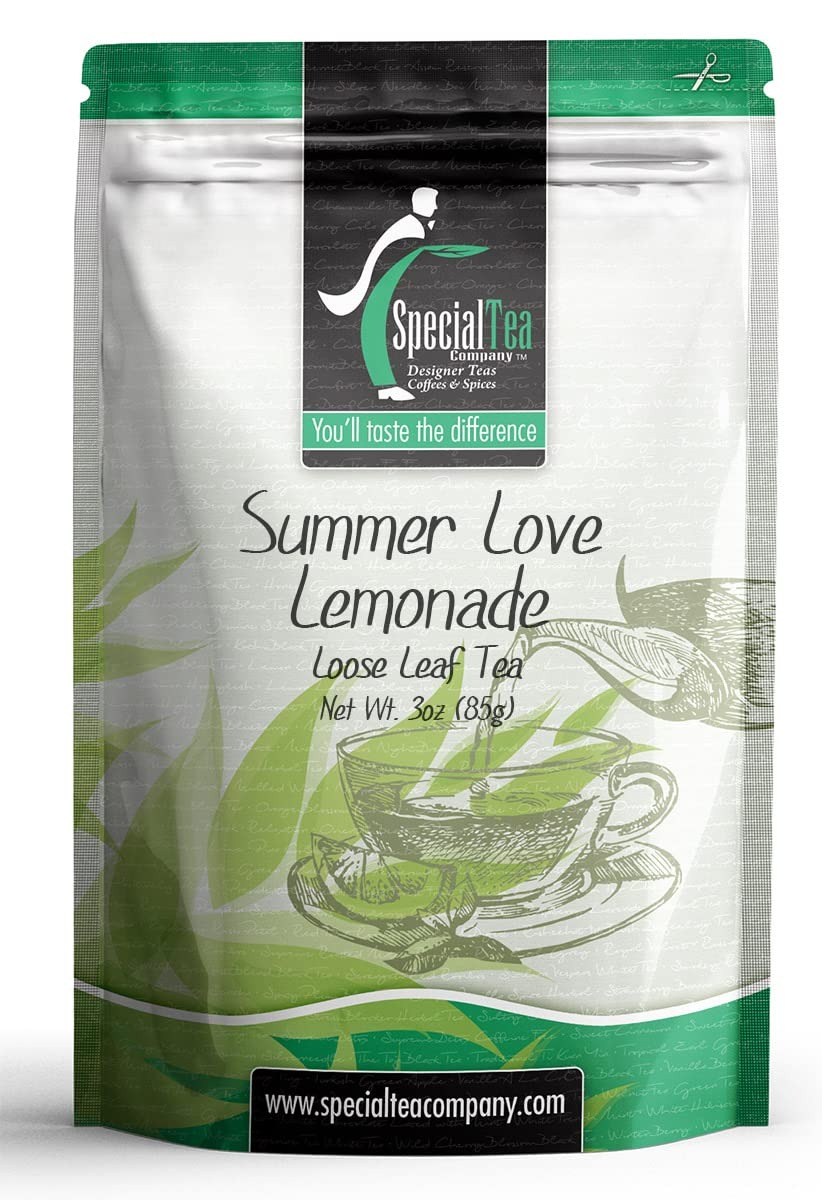
Item Name: Special Tea Company Summer Love Lemonade Black Tea, 3 oz
Bullet Point 1: BLACK TEA: Black teas are fully oxidized teas and offer a rich robust strong cup. Black is by far the most popular tea in the world. In the US, it accounts for about 80% of the tea consumed.
Bullet Point 2: FLAVOR: Black tea is a type of tea that is more oxidized than oolong, white and green teas. Black tea is generally stronger in flavor than other teas with notes that range from earthy, molasses, malty, vine fruit, smoky, leather, and mineral.
Bullet Point 3: CAFFEINE LEVEL: Black tea characteristically has the most caffeine of all the tea types. One of the reasons for this is a longer infusion time, but also due to the longer oxidation time and final firing production step.
Bullet Point 4: REAL LOOSE LEAF TEA: Loose leaf tea is a healthier purer way to drink tea. Our 1 oz. sample brews about 10 cups of tea.
Bullet Point 5: REAL LOOSE LEAF TEA IN BAGS: Loose leaf tea is a healthier purer way to drink tea, we gently breakup our loose leaf teas for use in eco-friendly tea bags to help retain full flavor.
Bullet Point 6: PREMIUM LOOSE LEAF TEA: Premium tea leaves have all their essential oils intact, so the flavor, quality and health benefits are maintained. Individually hand packed in the USA in a resealable pouch to retain freshness.
Product Description: <p>This fresh, fruity, and floral blend is perfect for those sultry summer days. With notes of hibiscus, pineapple, orange peel, lavender, and lemon grass - you'll be sure to enjoy the cool and crisp taste of Summer Love Lemonade.</p> <p>Loose Leaf Brewing Instructions: Bring cold water to a boil. Pour hot water over a tea bag or 1 heaping teaspoon of tea leaves and steep 3-6 minutes.</p> <p>Ingredients: Hibiscus, Pineapple Pieces, Orange Peel, Lemongrass, Lavender, Natural and Artificial Flavors.</p>
Value: 3.0
Unit: Ounce

Price: 12.62